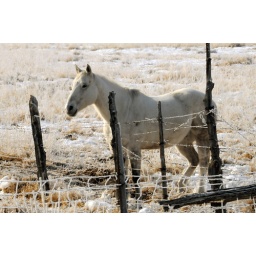
white horse near palmyra fence corner